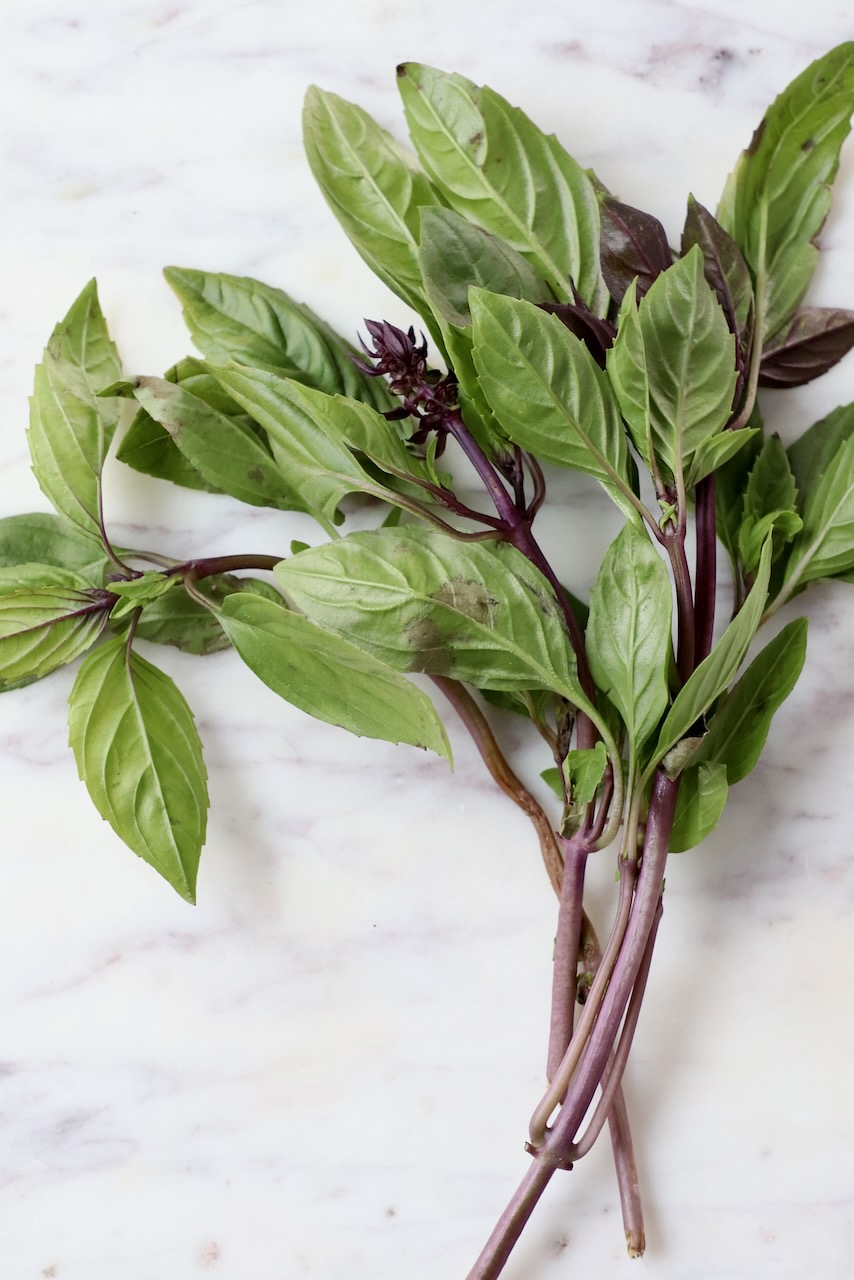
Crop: unknown
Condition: basil